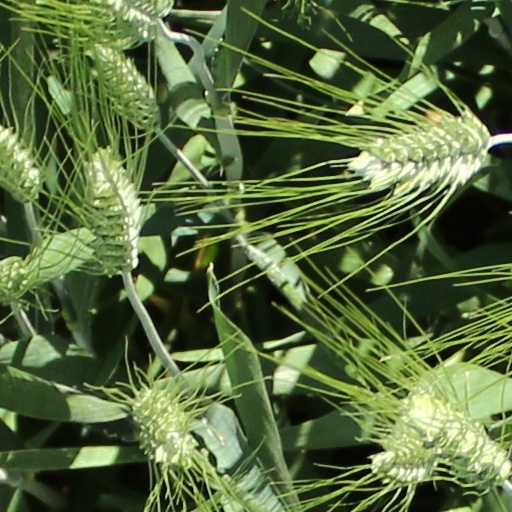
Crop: wheat